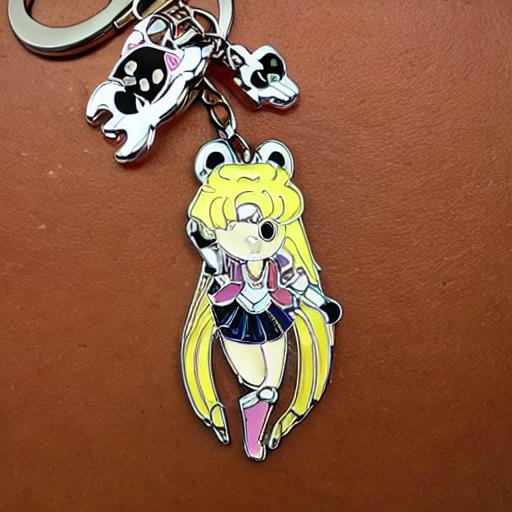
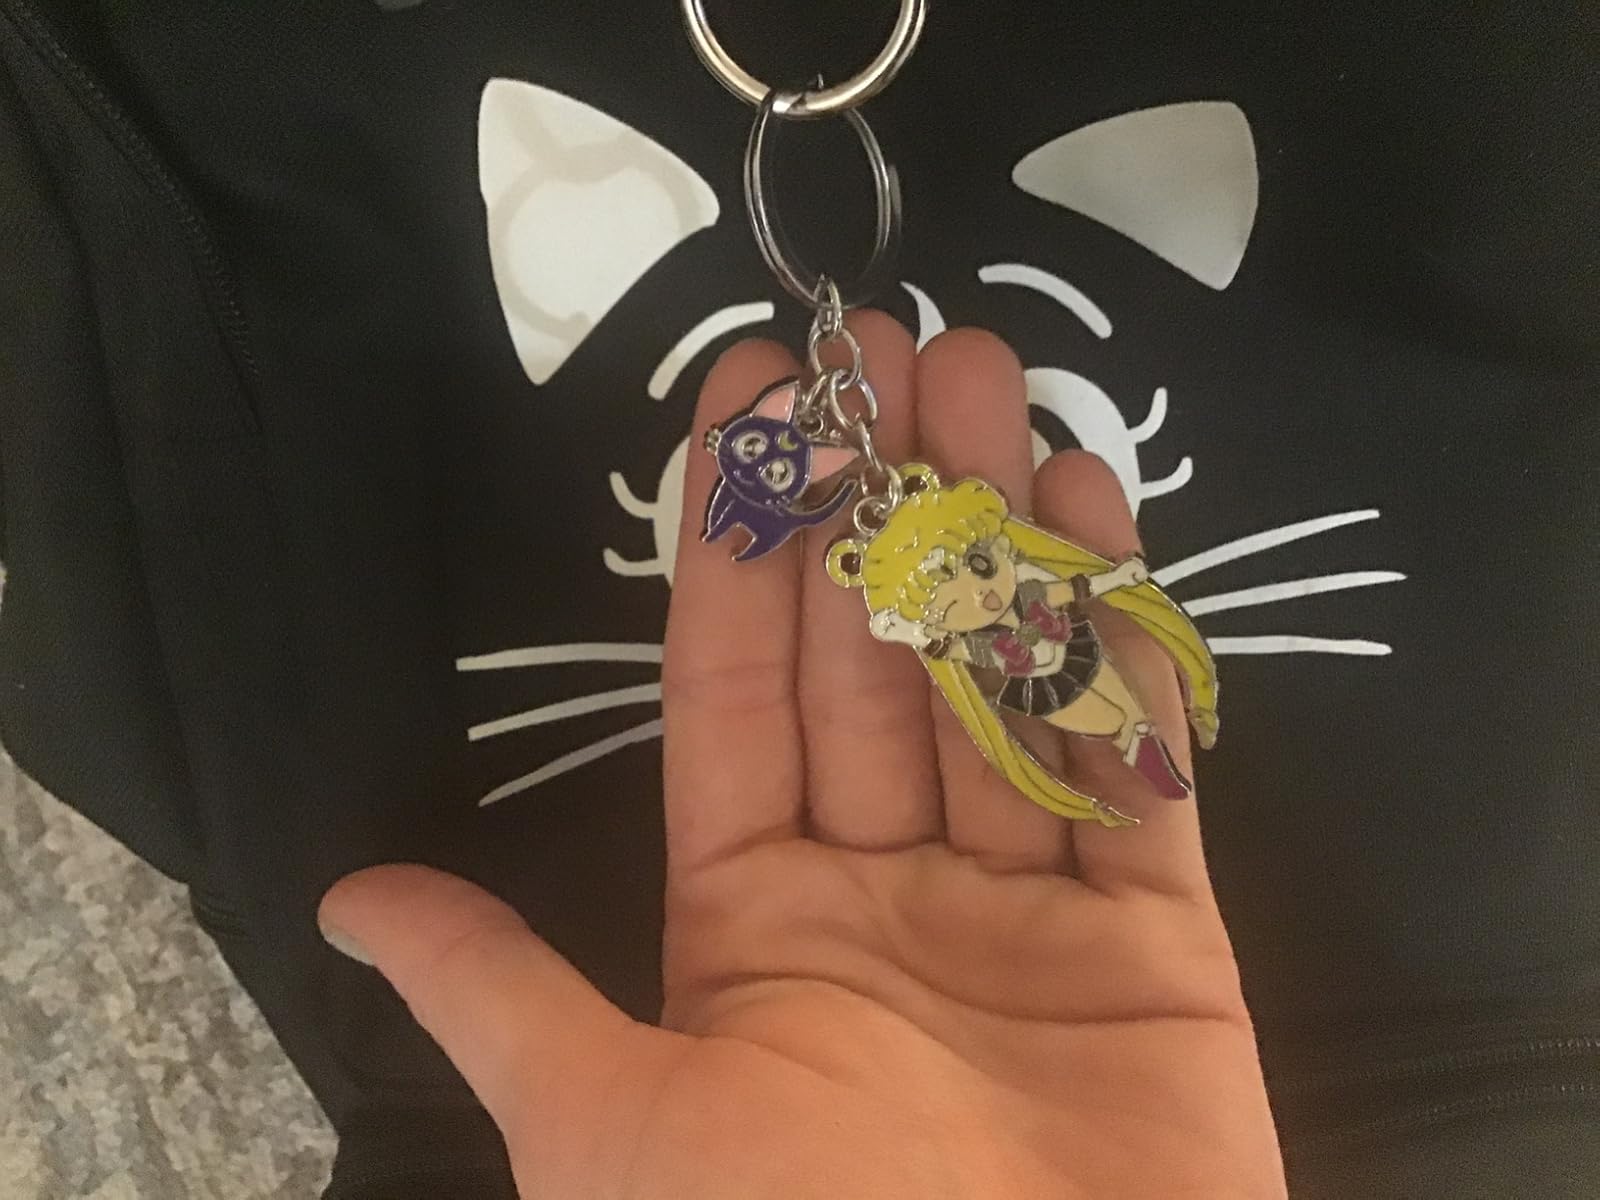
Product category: accessories_keychain
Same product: no